Anıtkabir

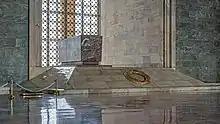
The symbolic sarcophagus of Atatürk's tomb inside the Hall of Honor.

White travertine used for the sculpture groups, lions figures and the mausoleum columns was brought from Kayseri and the travertine used inside the towers was brought from Polatlı and Malıköy. The red and black travertine used for paving the ceremonial ground and floors of the towers came from Kayseri. Yellow travertine brought from Çankırı was used for building the Victory Reliefs, the Hall of Honour's external walls, and perimeter columns of the ceremonial ground. The red, black and cream colour marble that was used on the floor of the Hall of Honour were brought from Hatay, Adana and Çanakkale, and for the internal walls, tiger-patterned marble from Afyon and green marble from Bilecik was used. The sarcophagus, a monolithic tomb stone weighing 40 tons, was brought from Adana and the white marble covering the sides of the sarcophagus were also from Afyon.